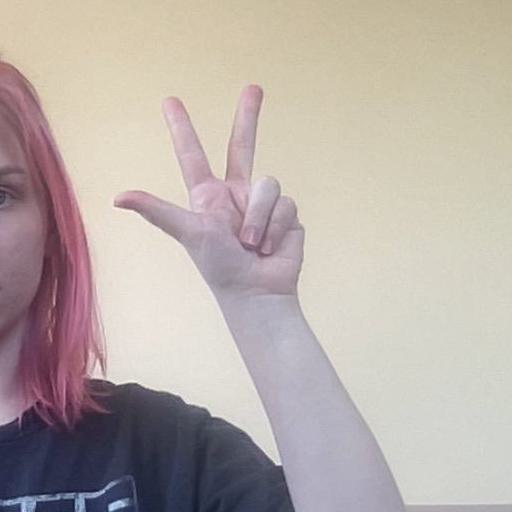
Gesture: three2